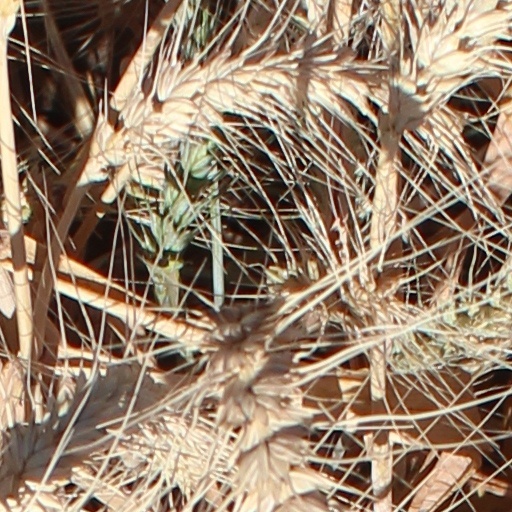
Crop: wheat